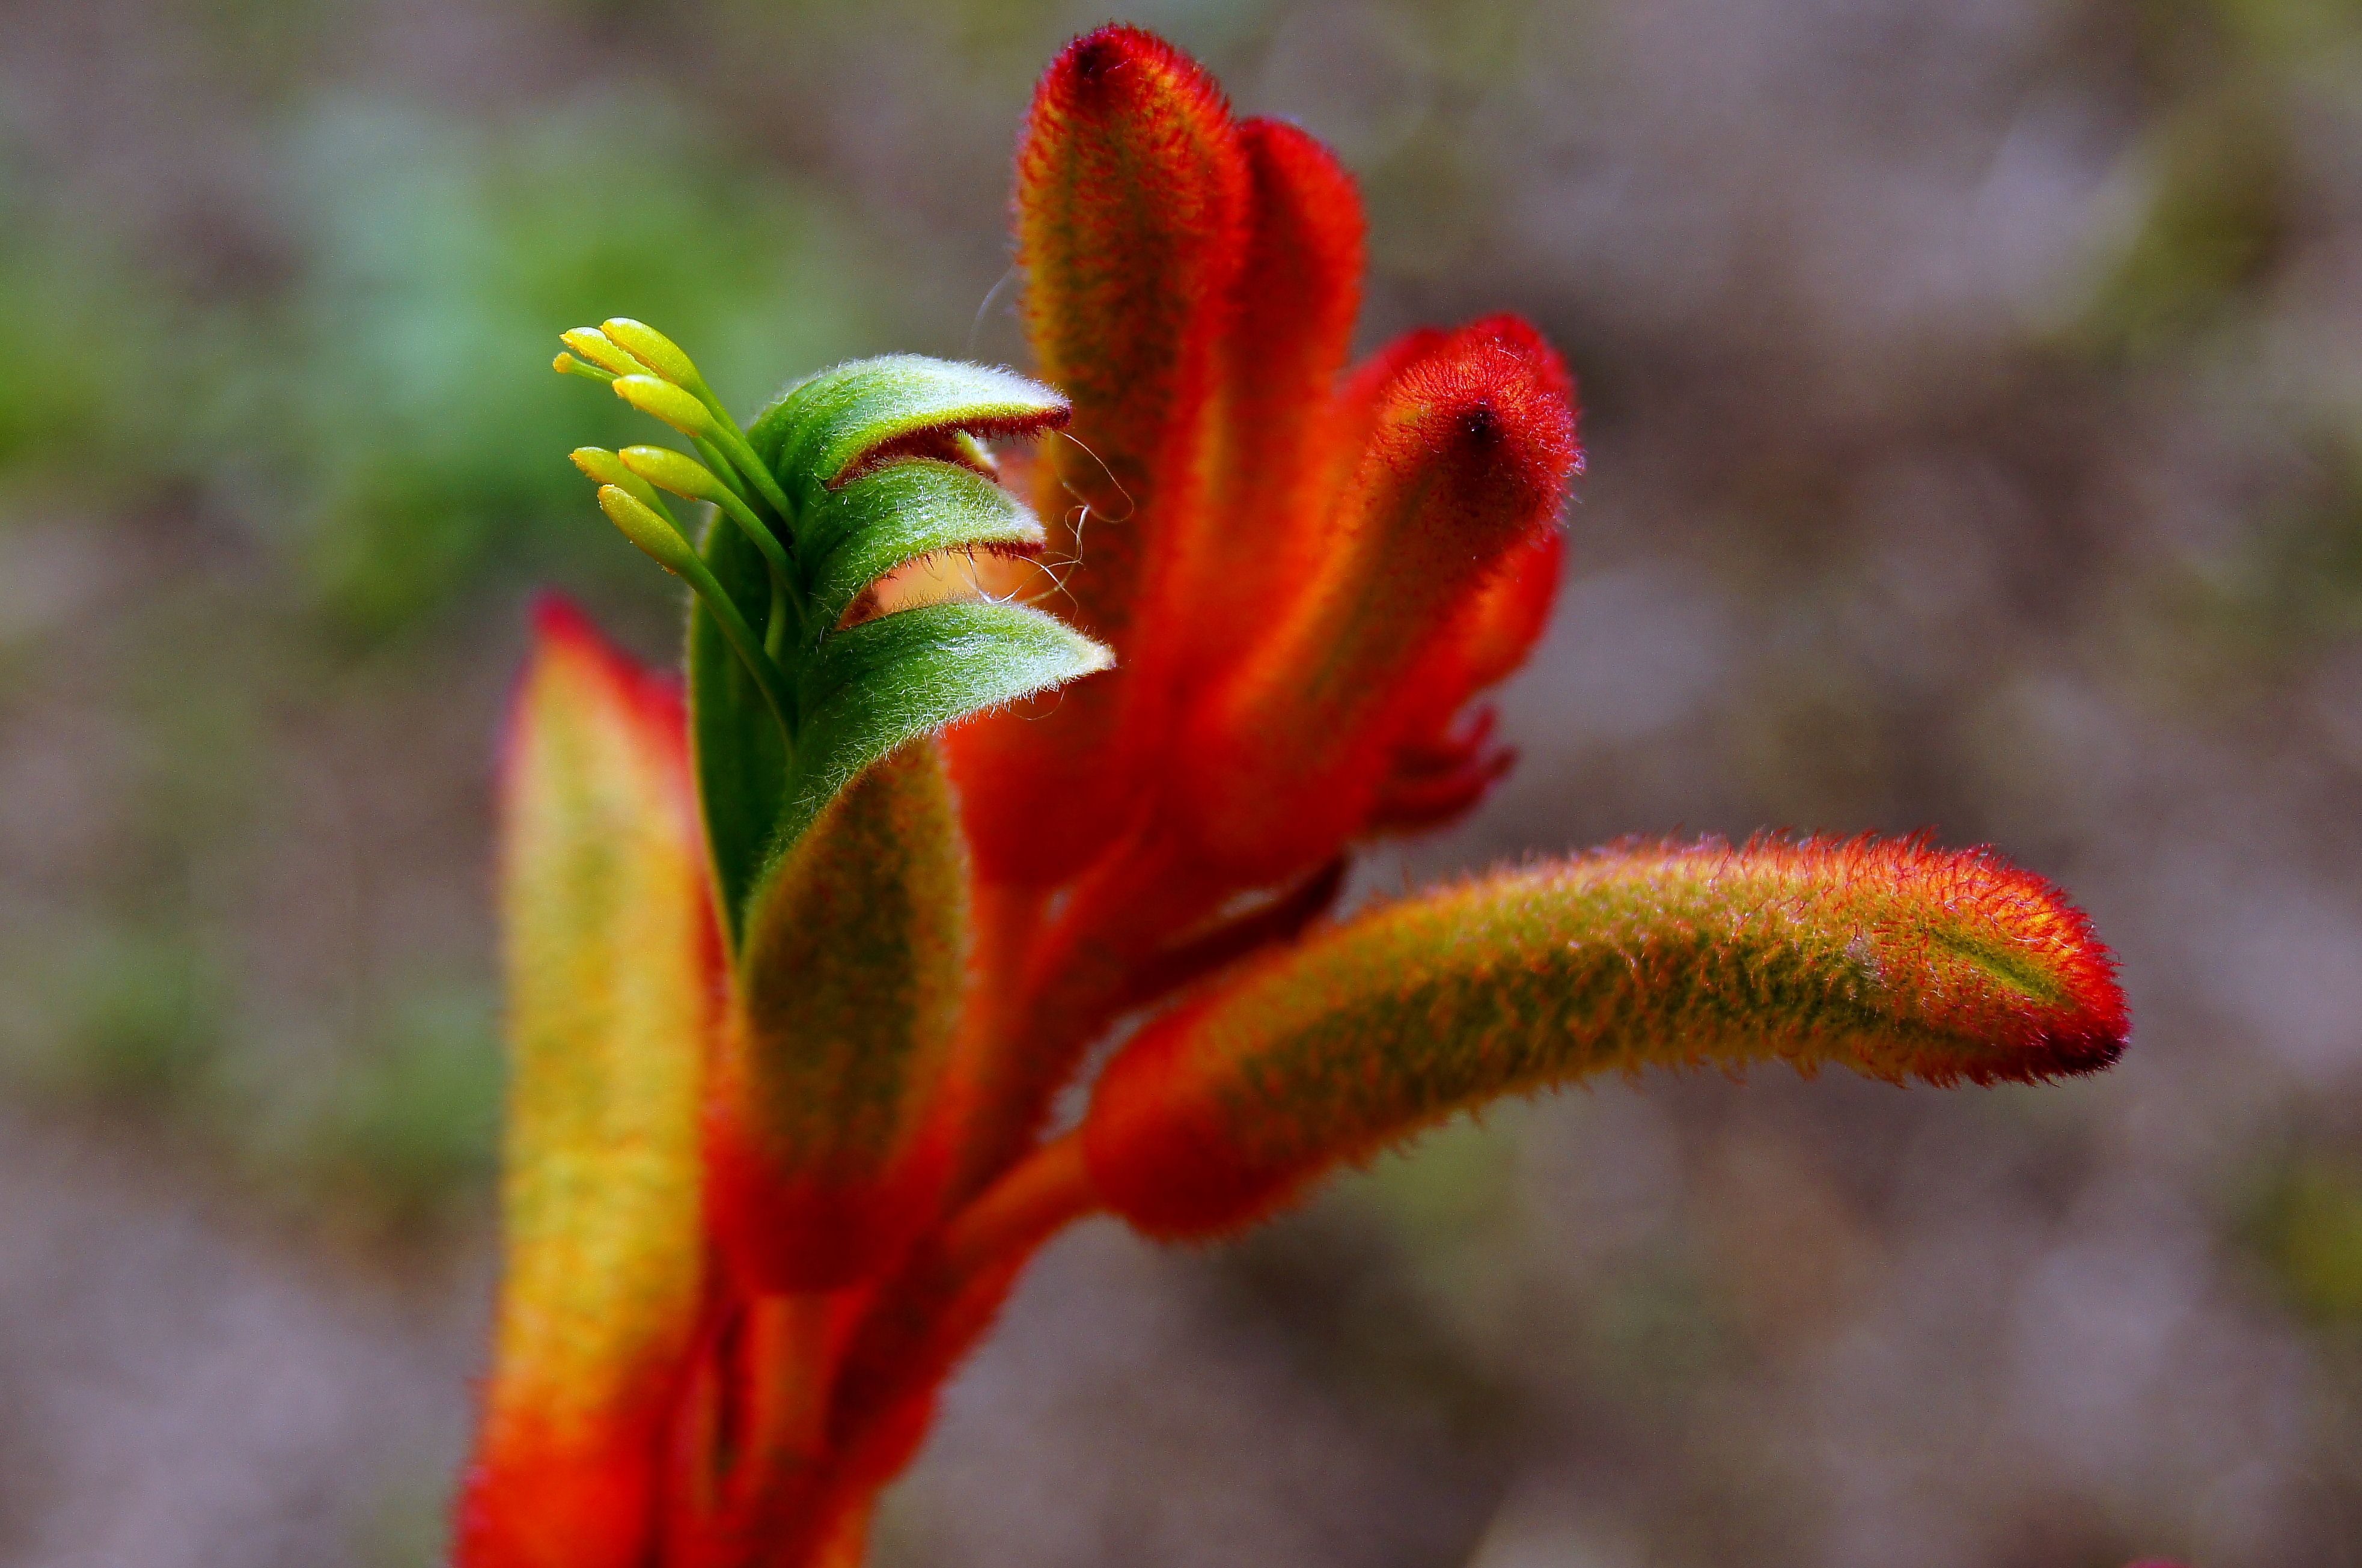
nature, blossom, plant, leaf, flower, petal, red, macro, autumn, botany, flora, wildflower, close up, animals, shrub, naturaleza, lily, bud, daylily, ggl1, gaby1, animales, sonyslta55v, macro photography, flowering plant, plant stem, land plant, canna family